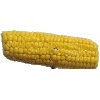
Label: Corn 1